Courtney Baker-Richardson

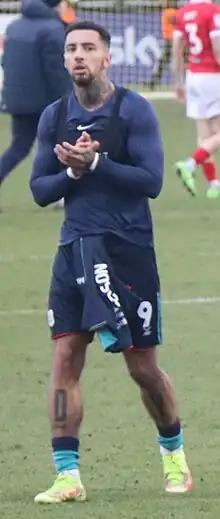
Baker-Richardson with Crewe Alexandra in 2023

Courtney Romello Baker-Richardson (born 5 December 1995) is an English footballer who plays as a forward for club Newport County.